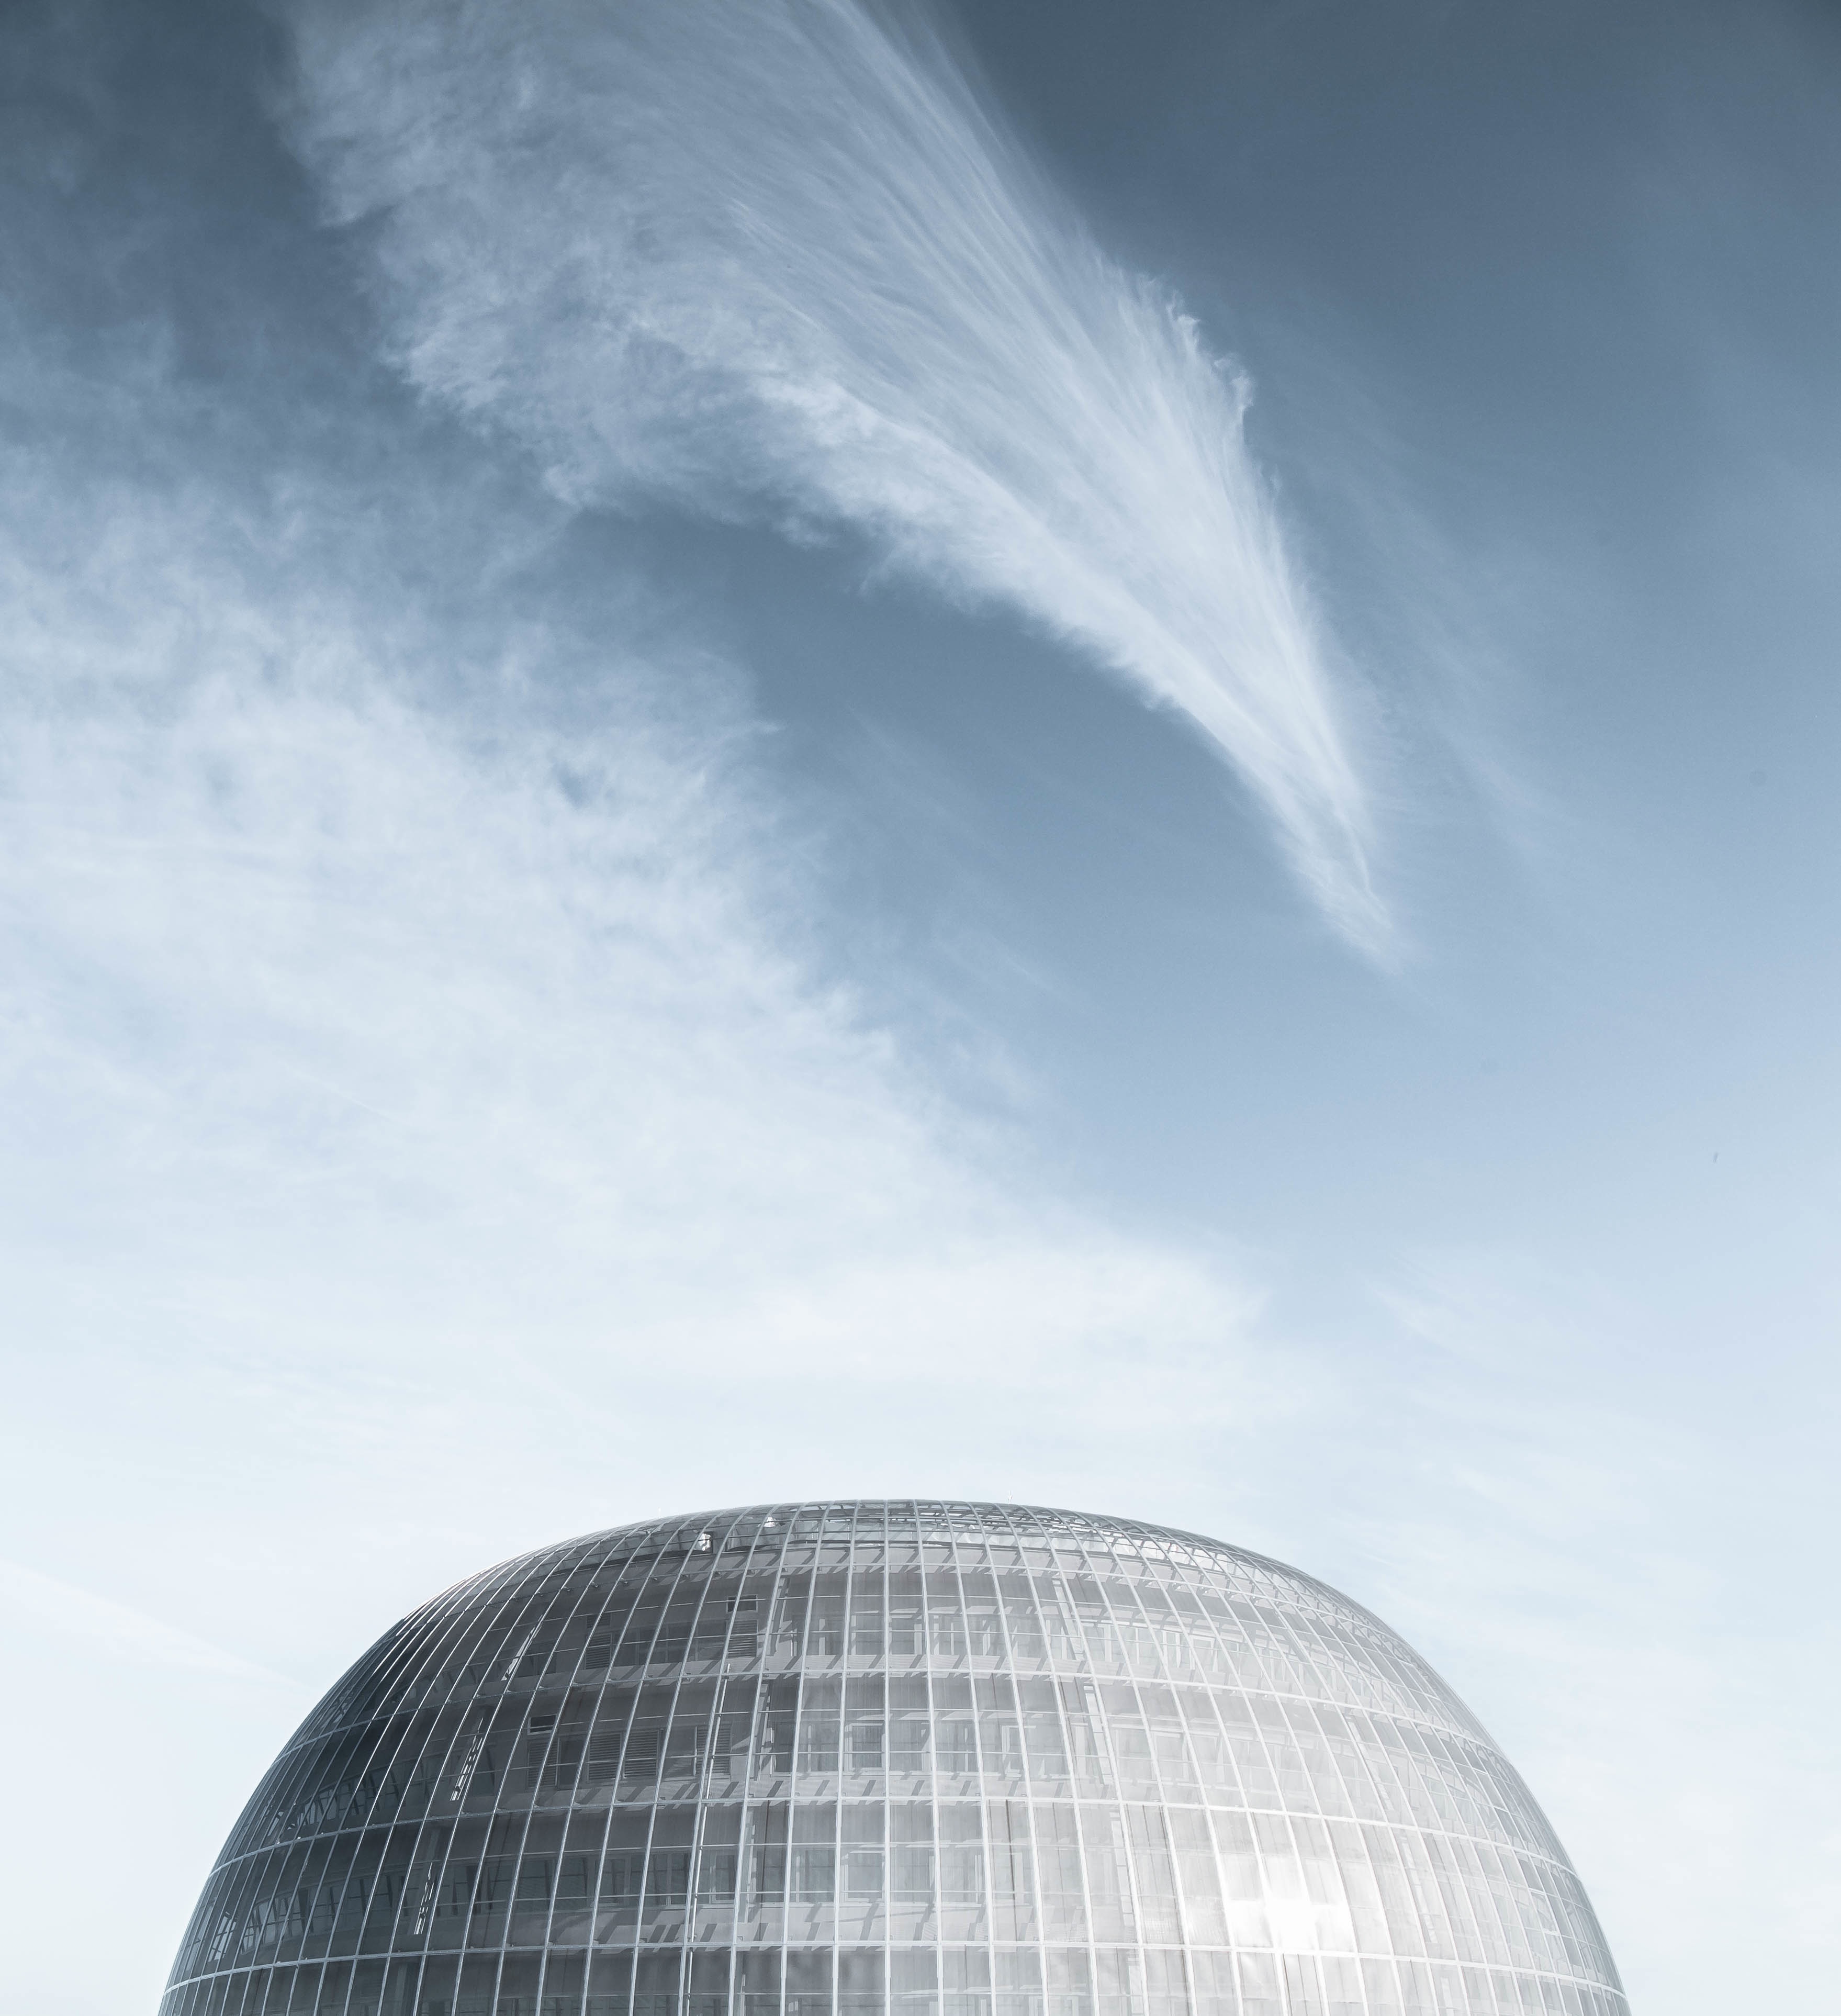
light, cloud, sky, sunlight, atmosphere, skyscraper, daytime, ceiling, reflection, meteorological phenomenon, atmospheric phenomenon, atmosphere of earth